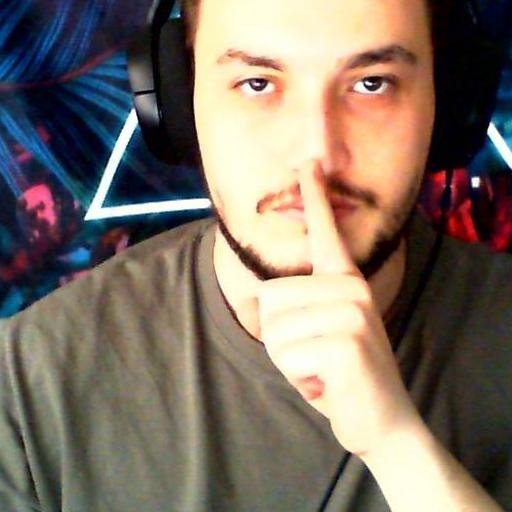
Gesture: mute